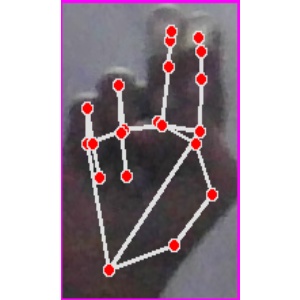
अक्षर: ह